Julius Nyerere

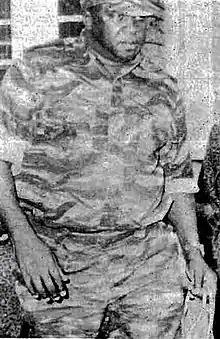
During the Uganda-Tanzania War, Nyerere's troops ousted Idi Amin (pictured) from power in Uganda.

An interim constitution for the "United Republic of Tanganyika and Zanzibar" presented Nyerere as the country's president, with Karume as its first vice president and Rashidi Kawawa as its second vice president. In August, the government launched a competition to find a new name for the country; two months later it announced that the winning proposal was "United Republic of Tanzania". There was no immediate change to the structure of the Zanzibari government; Karume and his Revolutionary Council remained in charge, and there was no merging of TANU and the Afro-Shirazi Party. There would be no local or parliamentary elections on the island for many years. Zanzibaris made up only 350,000 out of Tanzania's total population of 13 million, although from 1967 they were given seven of the 22 cabinet positions and directly appointed 40 of the country's 183 members of parliament. Nyerere explained this disproportionately high representation by stressing the need for sensitivity to the islanders' national pride; in 1965, he stated that "The Zanzibaris are a proud people. No one has ever intended that they should become simply the Republic's eighteenth region."